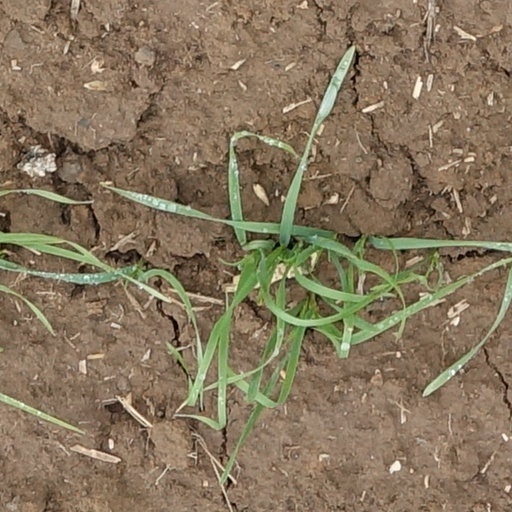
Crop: wheat